Flitwick Manor

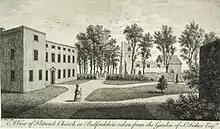
Flitwick Manor and Church 1776

Edward Blofield built Flitwick Manor in 1632. He died in 1663 and left the property to his wife Jane. In 1668 she married Samuel Rhodes and the property passed through the Rhodes family until it was bequeathed in 1736 by Benjamin Rhodes to Humphry Dell who was a relative. Humphry Dell (1706–1764) was a physician who practised in Flitwick. He was a friend of Jeffrey Fisher and acted as godfather to his daughter Anne who was born in 1757. When Dell died in 1764 he left Flitwick Manor to Anne Fisher, his goddaughter, but as she was only seven years old her father Jeffrey Fisher was the proprietor until she turned twenty-one. An engraving of Flitwick Manor was made during this time in 1776. Anne married James Hesse of Edmonton in 1778 but he died in 1783 and in 1789 she married George Brooks (1741–1817). The manor then came into the possession of the Brooks family where it remained for the next 145 years.